Greek government-debt crisis

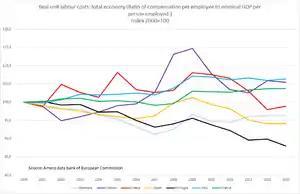
Real unit labour costs: total economy (ratio of compensation per employee to nominal GDP per person employed)

Greece, like other European nations, had faced debt crises in the 19th century, as well as a similar crisis in 1932 during the Great Depression. While economists Carmen Reinhart and Kenneth Rogoff wrote that "from 1800 until well after World War II, Greece found itself virtually in continual default", (referring to a period which included Greece's war of independence, two wars with the Ottoman Empire, two Balkan wars, two World Wars, and a Civil War) Greece recorded fewer cases of default than Spain or Portugal in the aforementioned period (in reality starting from 1830, as this was the year of Greece's independence). Actually, during the 20th century, Greece enjoyed one of the highest GDP growth rates in the world and average Greek government debt-to-GDP from 1909 to 2008 (a century until the eve of the debt crisis) was lower than that of the UK, Canada or France. During the 30-year period immediately prior to its entrance into the European Economic Community in 1981, the Greek government's debt-to-GDP ratio averaged only 19.8%. Indeed, accession to the EEC (and later the European Union) was predicated on keeping the debt-to-GDP well below the 60% level, and certain members watched this figure closely.